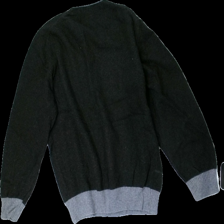
View: back
Type: Sweater
Category: Men
Brand: Zara Man
Colors: Brown, Green, Grey
Material: 100% Silk
Cut: V-collar
Size: XL
Price range: 100-150
Recommended usage: Reuse
Description: Striped sweater